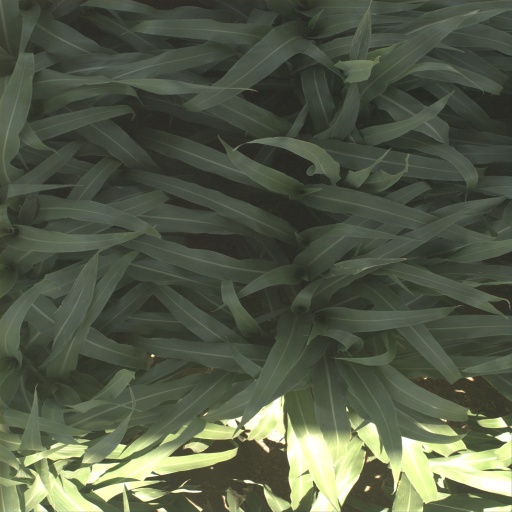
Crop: sorghum